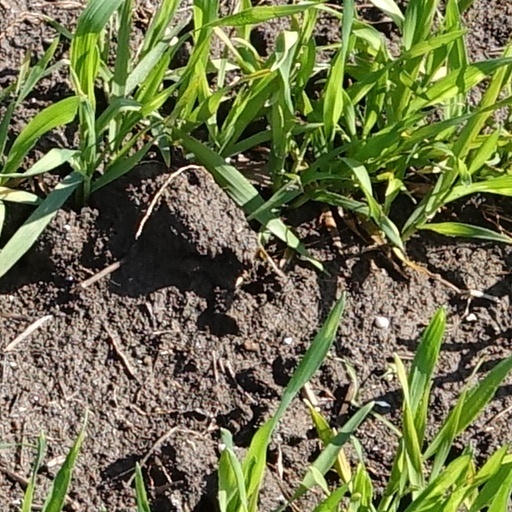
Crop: wheat